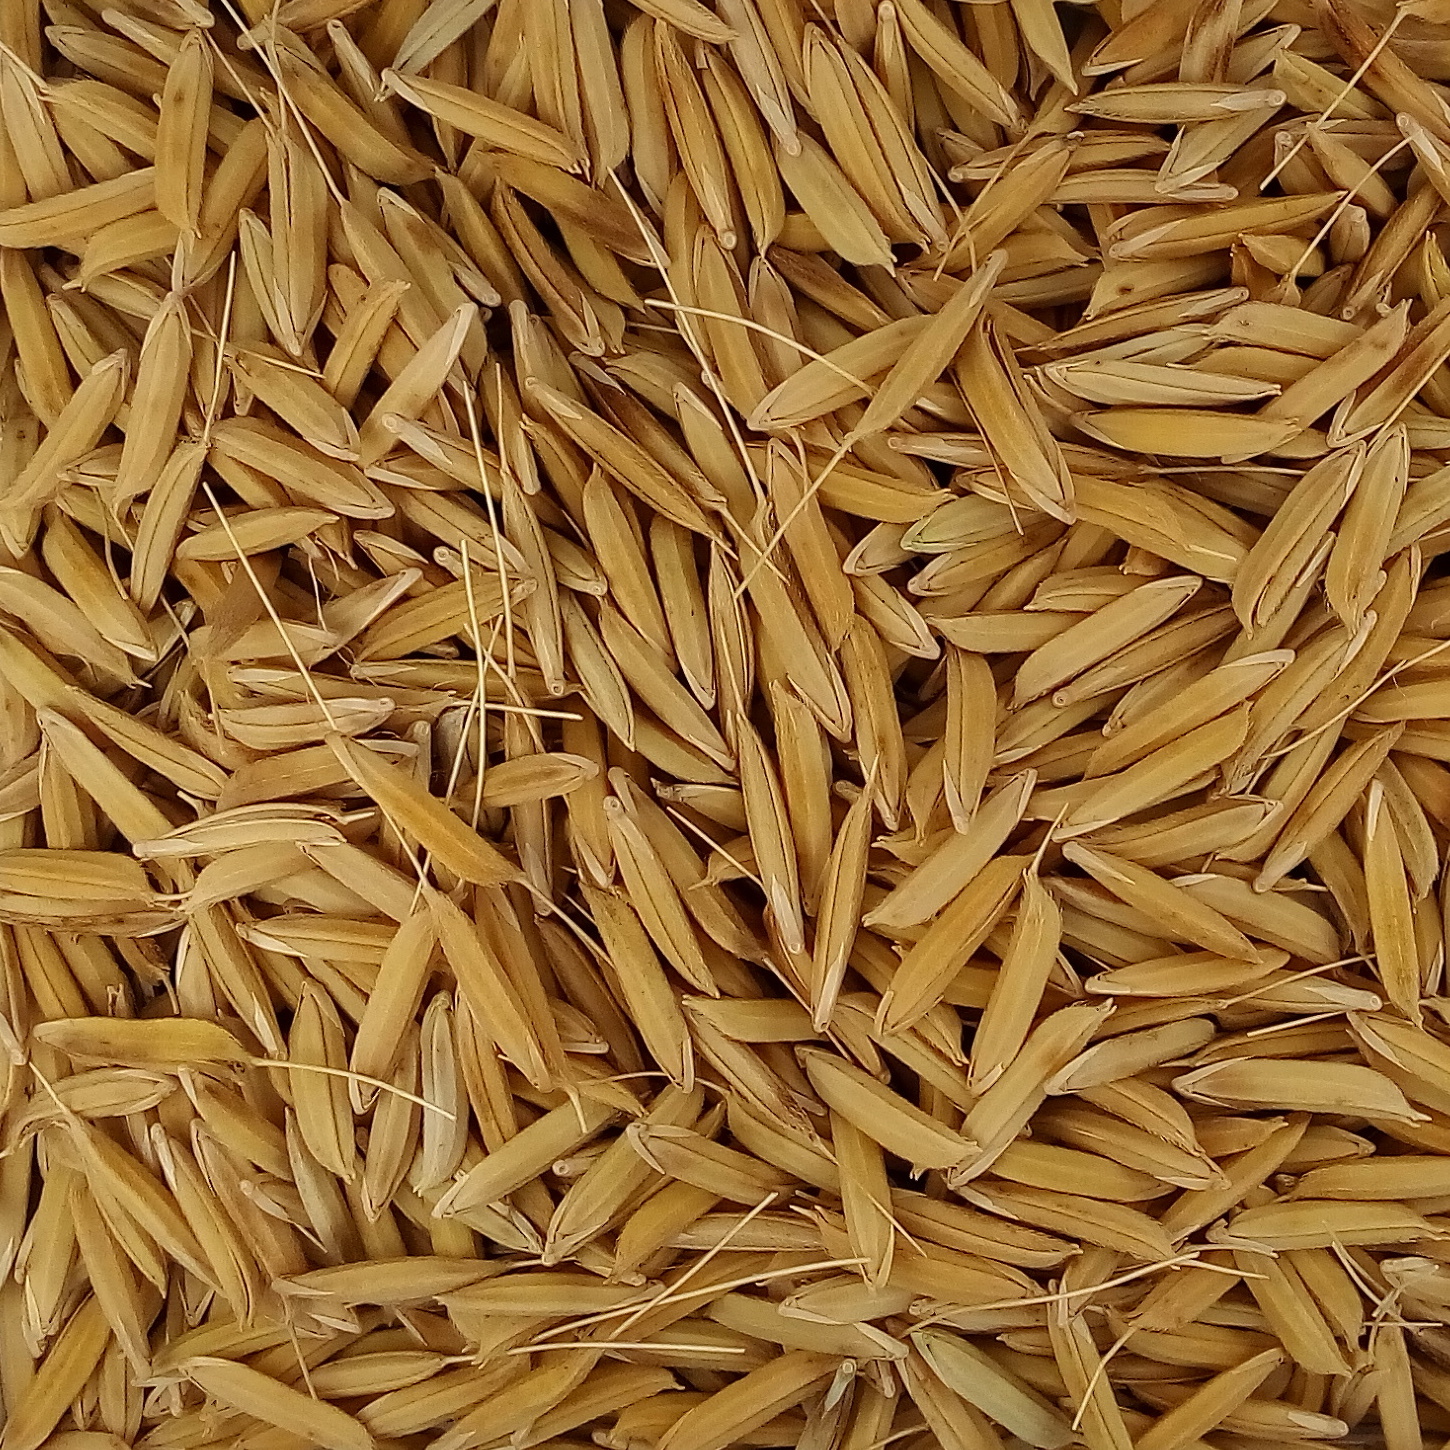
Rice seed variety: 1728